Commercial Bank, Bundaberg

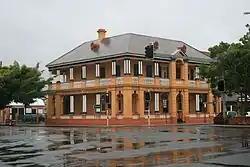
Former Commercial Bank, 2009

Commercial Bank of Sydney is a heritage-listed former bank building at 191–193 Bourbong Street, Bundaberg Central, Bundaberg, Bundaberg Region, Queensland, Australia. It was designed by George Allen Mansfield and built in 1891. It is also known as the National Australia Bank. It was added to the Queensland Heritage Register on 21 October 1992.